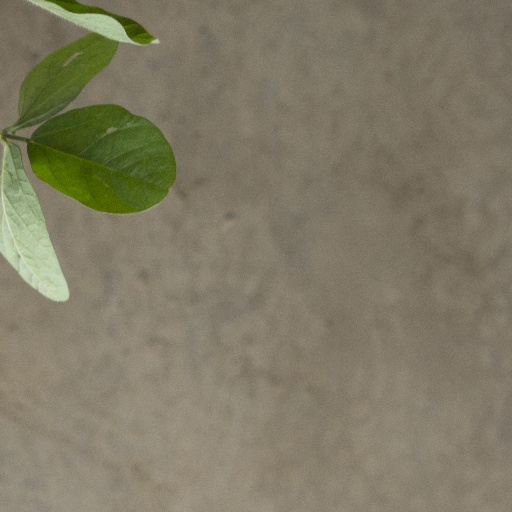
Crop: soybean